Heidi Specogna

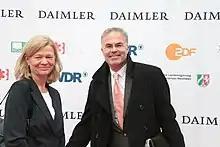
Heidi Specogna and Johann Feindt in Grimme-Preis 2018

In 2011 she made the documentary "Carte Blanche" which is focused on the Central African Republic. Her film "The Short Life of José Antonio Gutierrez" won the Swiss Film Award 2007 for best documentary and the Adolf Grimme Prize. Then the film "Carte Blanche" was named the best German-language documentary film in Duisburg in 2011 and later awarded the Catholic Media Prize. The film "Goal hunter's ship" received the prize of the youth jury in Leipzig and her 'girl story' titled "Esther und die Geister" was awarded the German human rights prize. In 2017, her film "Cahier Africain" based on the crisis-ridden Central African Republic, received the German Film Prize Lola, as well as the Swiss Film Prize for Best Documentary at the German Human Rights Film Prize, as well as the Silver Dove in Leipzig and in 2018 the Adolf Grimme Prize.